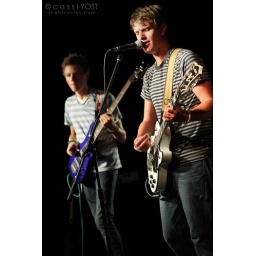
The boys had a show in Chattanooga at the Mosaic; son Grant on bass guitar, (Boaz on guitar/vocals)